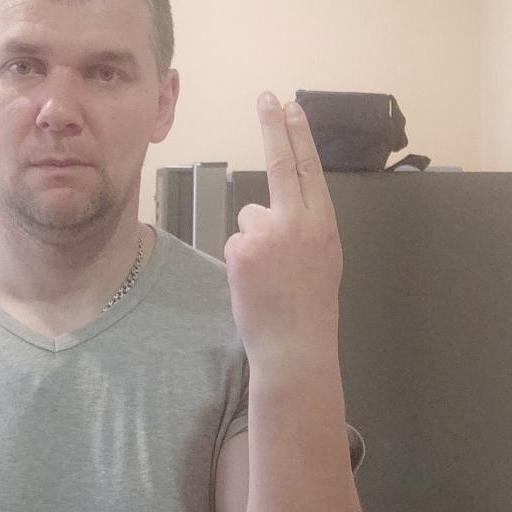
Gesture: two_up_inverted